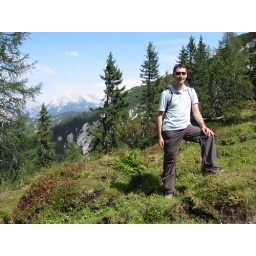
We took a funicular and cable car up a hill to see the views over Seefeld